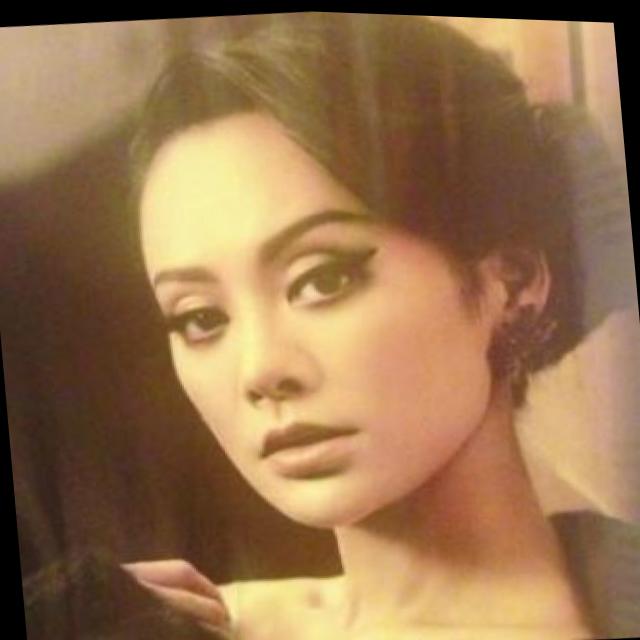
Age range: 21-44